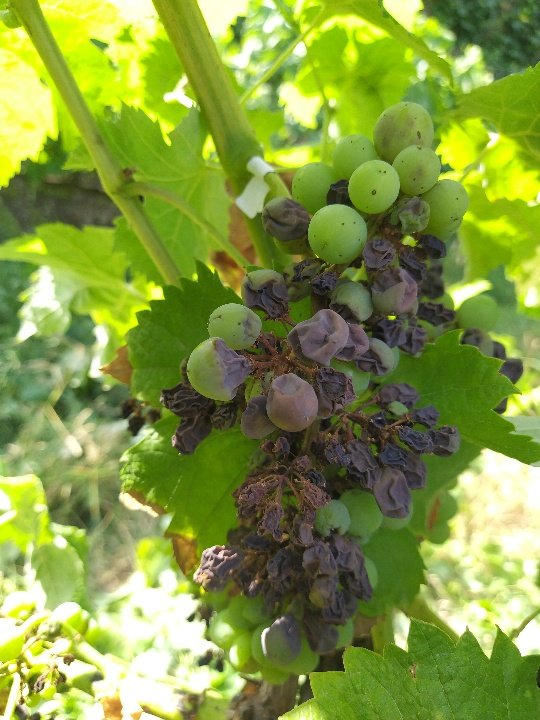
Berries visible: 52
Grape clusters: 1